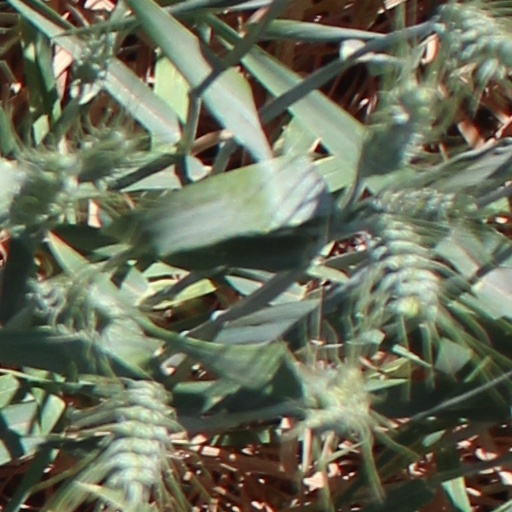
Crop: wheat